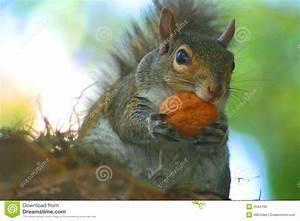
squirrel